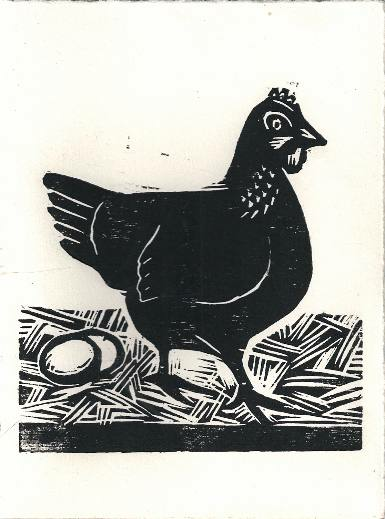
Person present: No